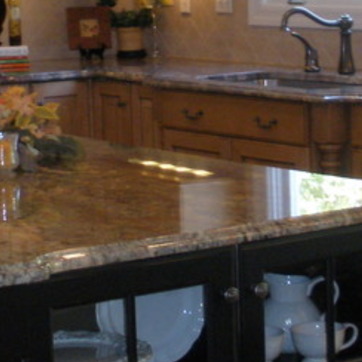
Material: polishedstone